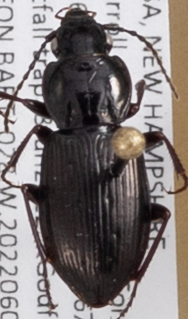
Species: Pterostichus pensylvanicus
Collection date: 2022-06-08
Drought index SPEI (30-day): -0.594
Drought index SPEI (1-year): -0.38
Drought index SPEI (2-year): -1.16